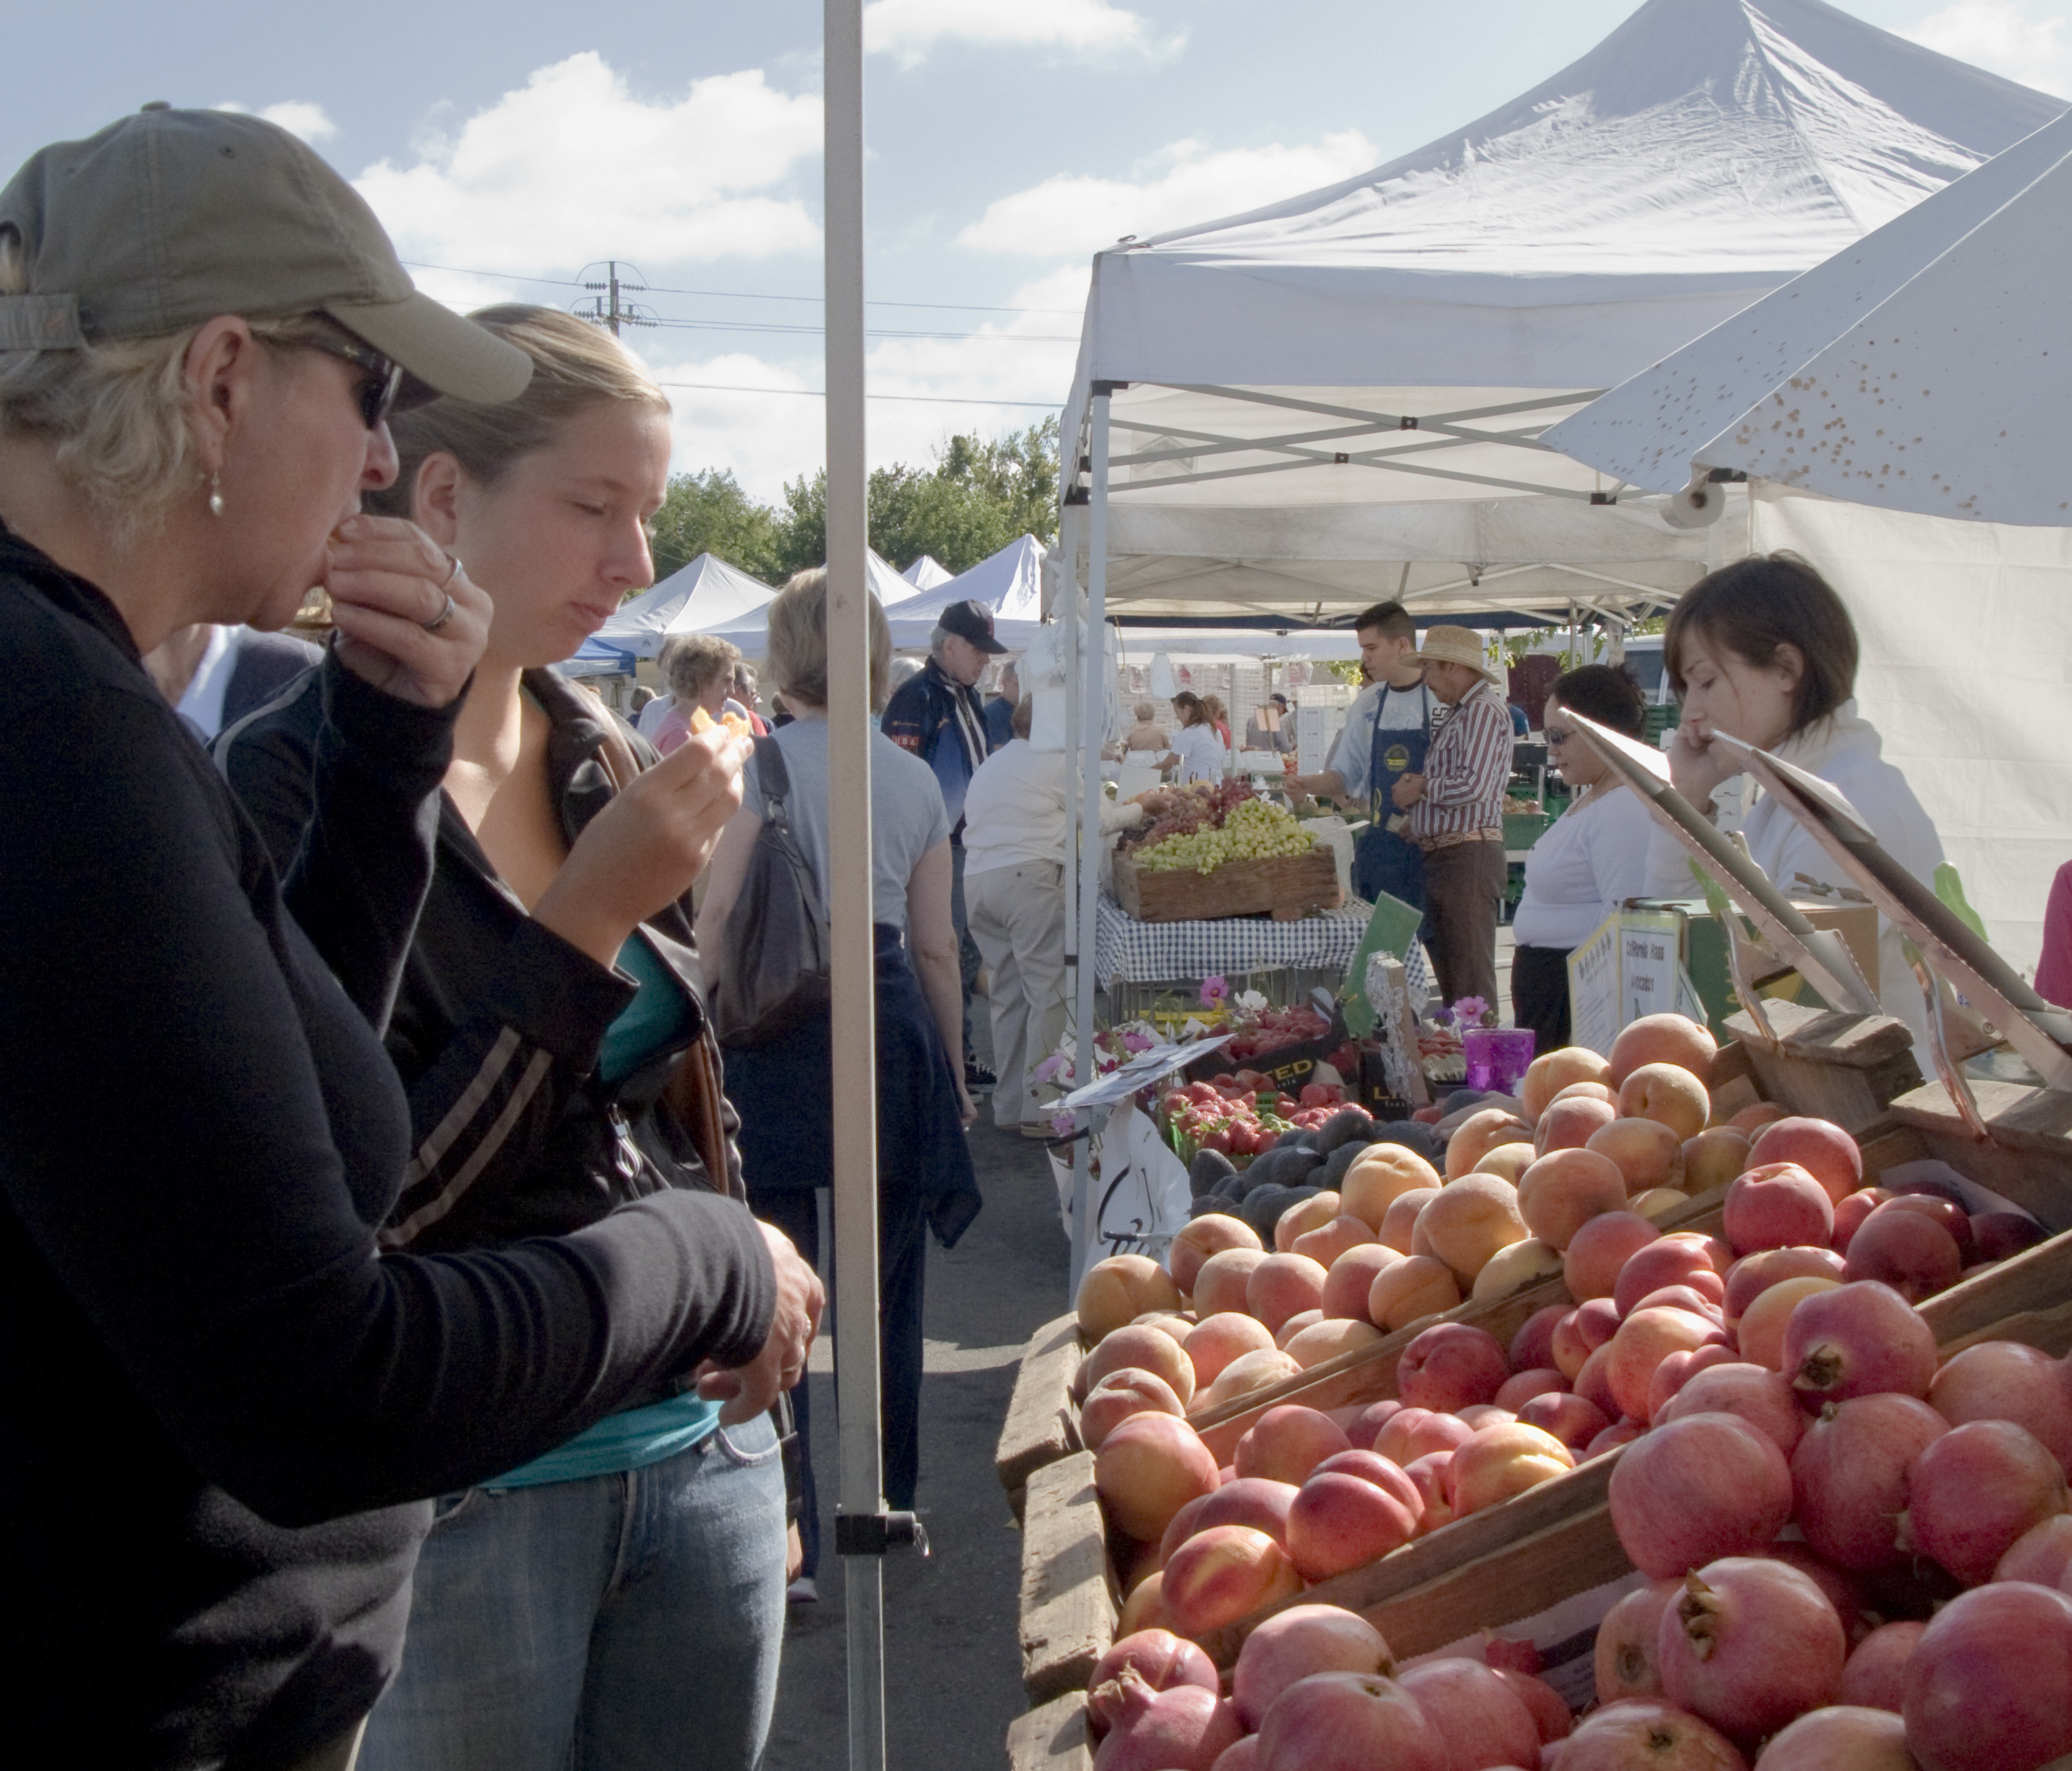
city, food, vendor, produce, market, marketplace, public space, saturday, farmersmarket, organic, sacramento, californiagrown, countryclubplazamall, locallygrown, summerharvest, sense, human settlement